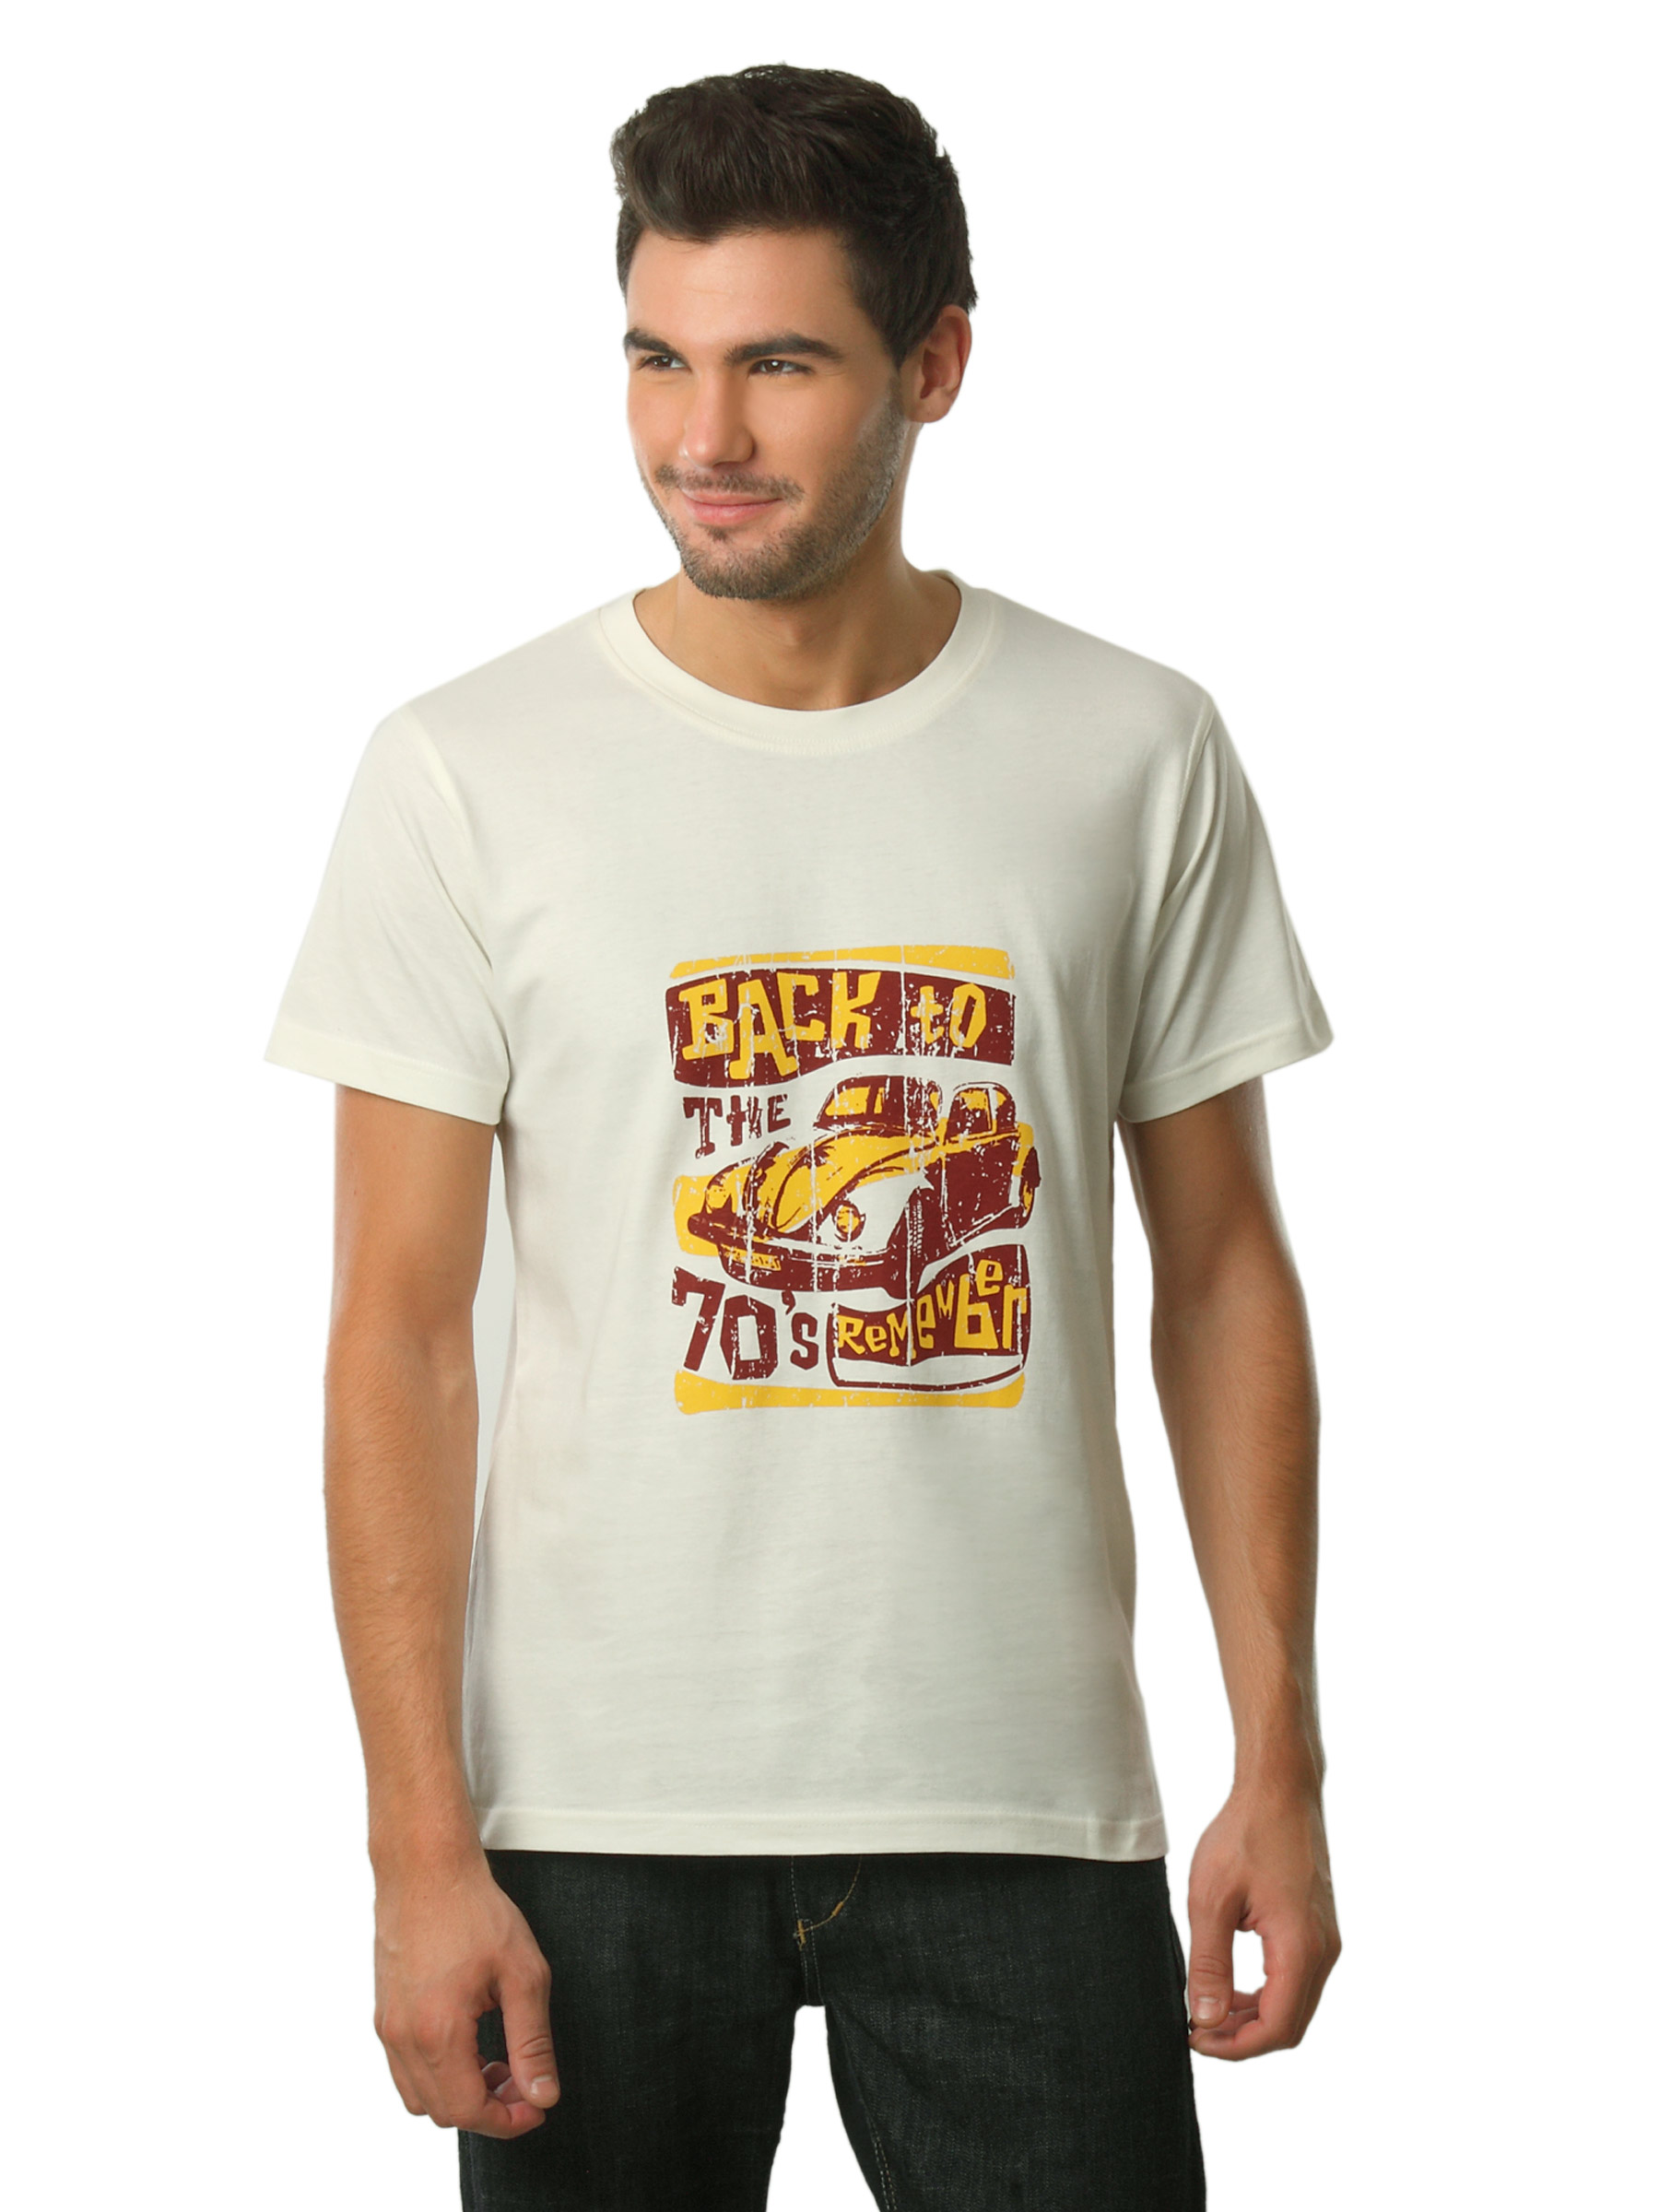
Myntra Men Back To The 70s Cream T-shirt
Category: Apparel / Topwear / Tshirts
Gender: Men
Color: Cream
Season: Summer 2012
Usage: Casual